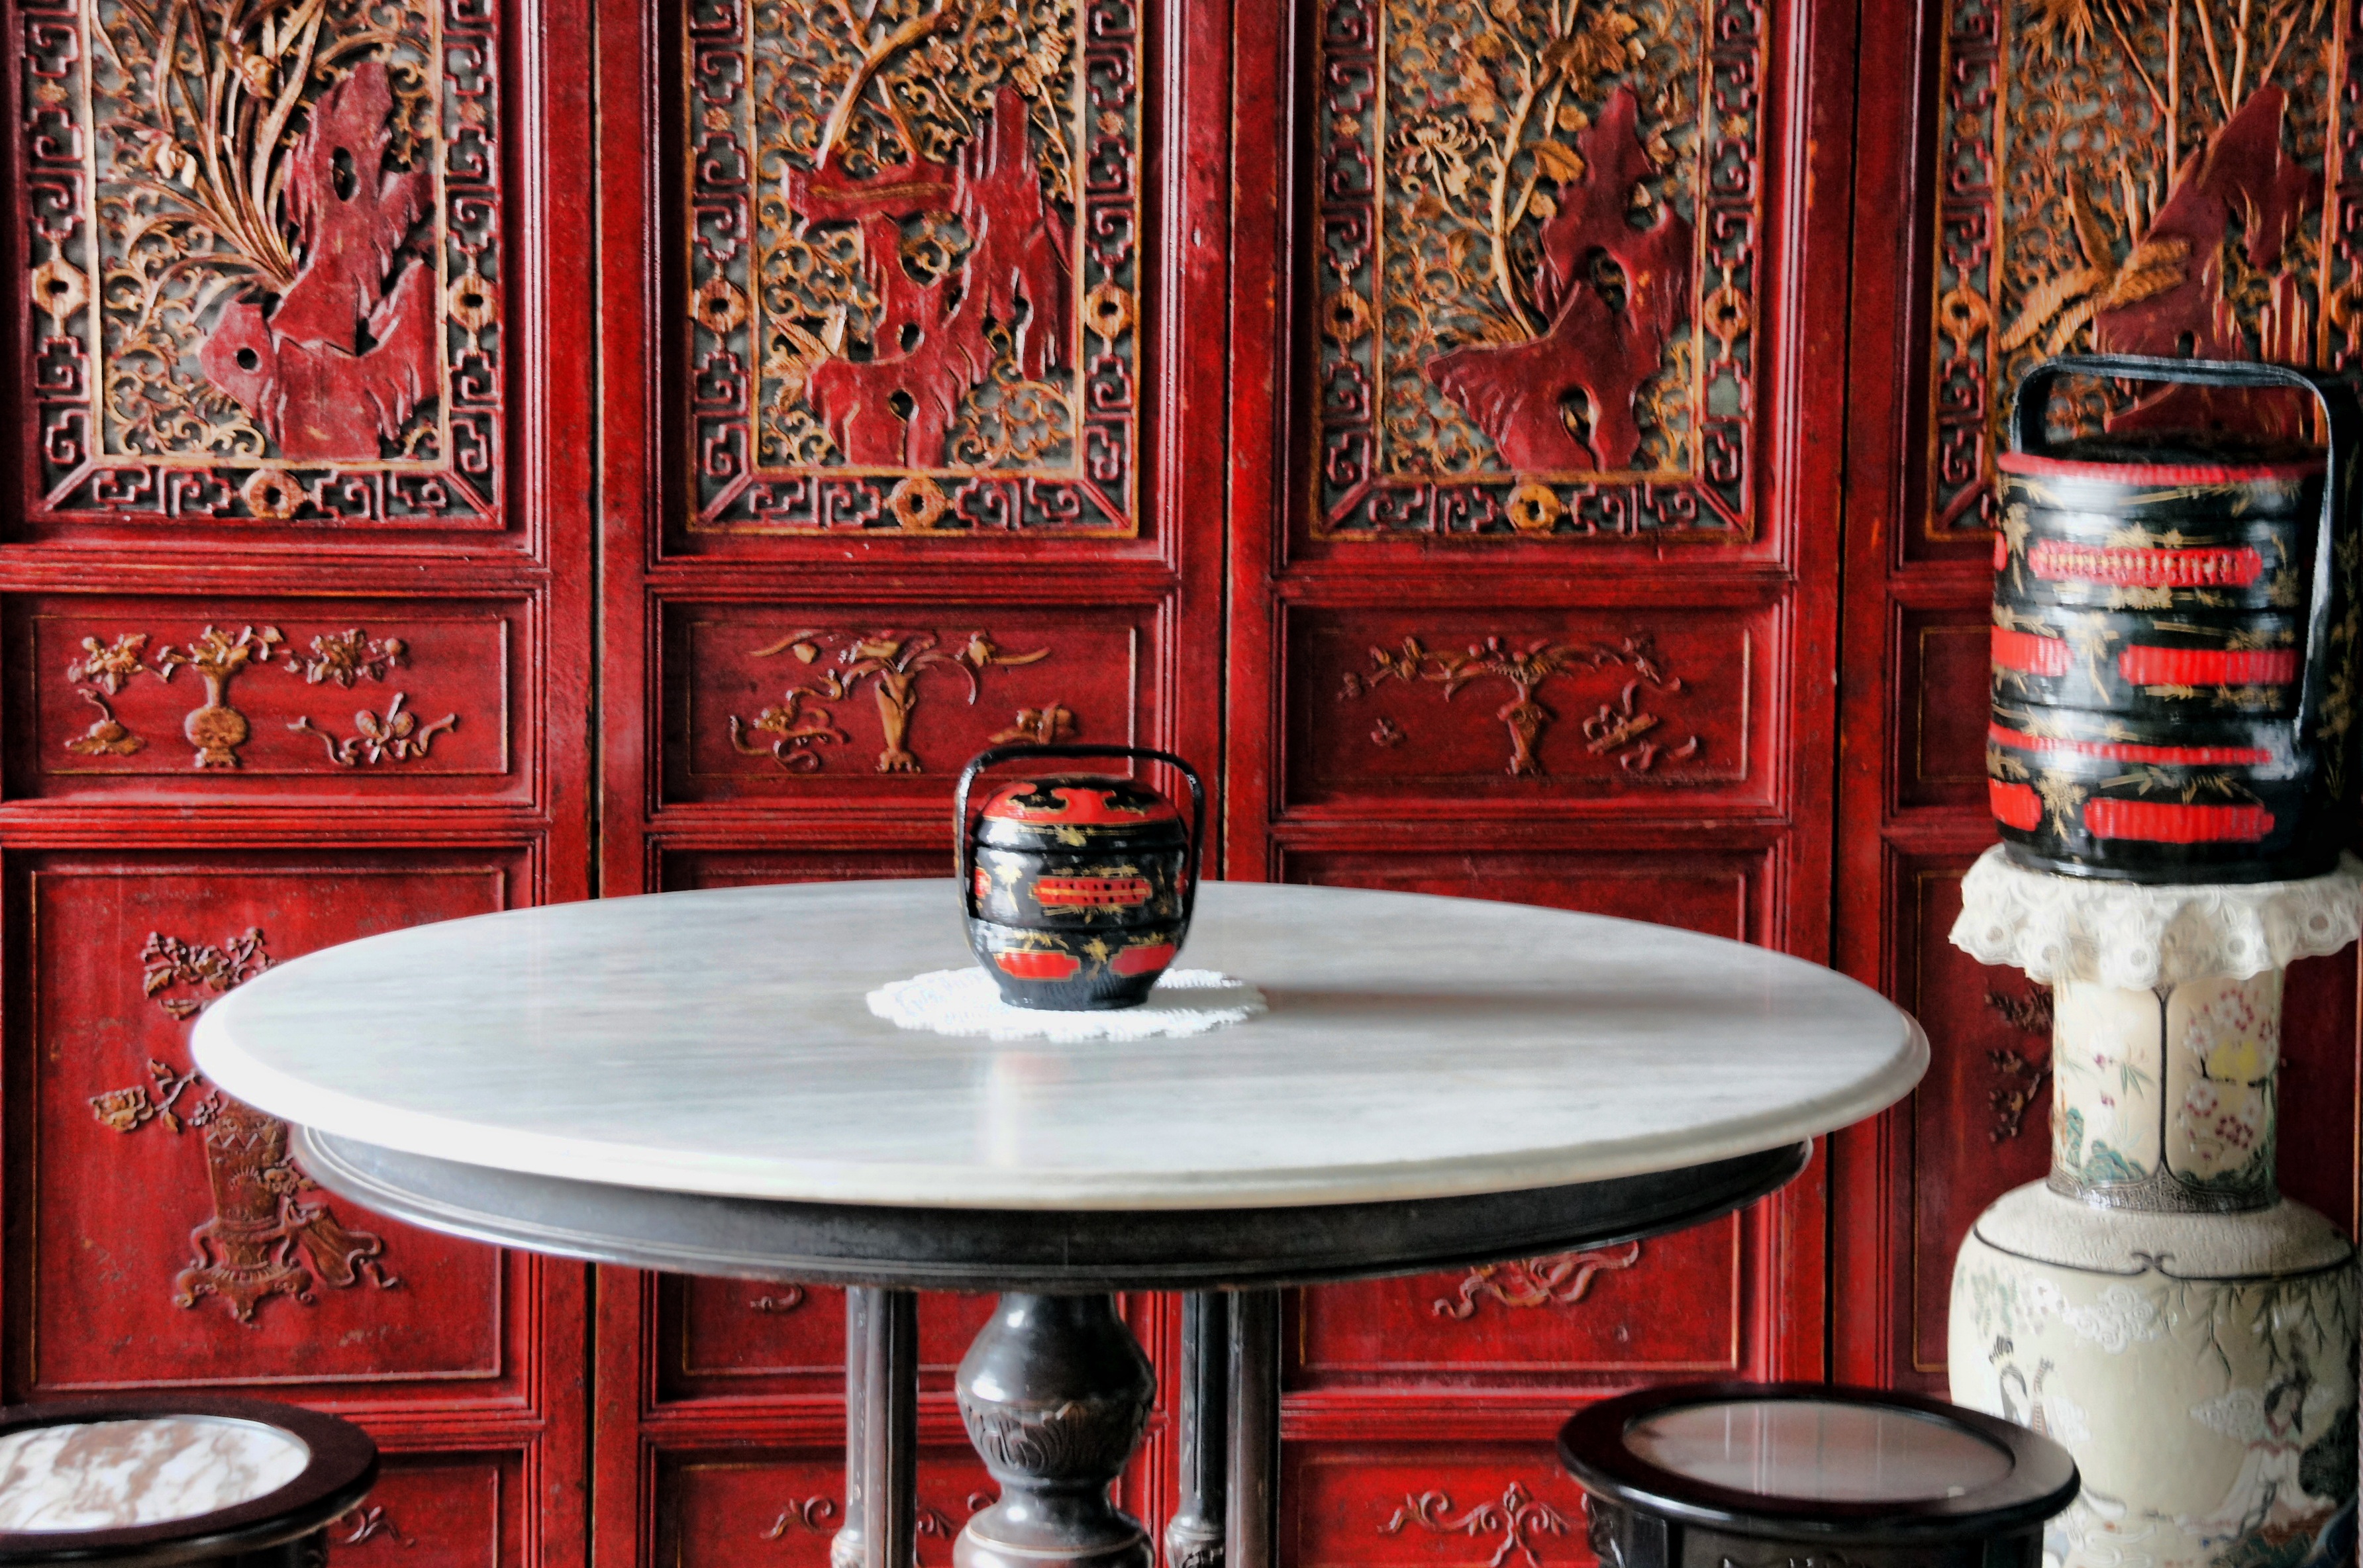
table, villa, red, asia, furniture, room, thailand, interior design, pavilion, stylish, ambience, phuket